Dr. M (film)

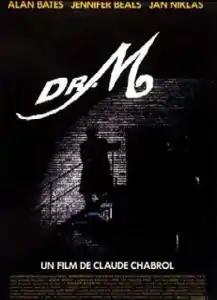
French theatrical release poster

Dr. M. is a 1990 crime film co-written and directed by Claude Chabrol. The film is loosely based on the plot of Fritz Lang's "Dr. Mabuse the Gambler", which was in turn based on "Mabuse der Spieler" by Norbert Jacques.